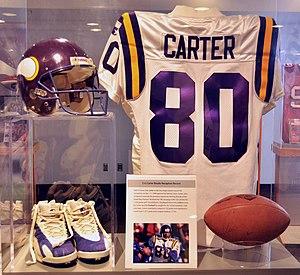
Cristopher « Cris » D. Carter, né le 25 novembre 1965 à Troy dans l'Ohio, est un joueur américain de football américain ayant évolué au poste de wide receiver.